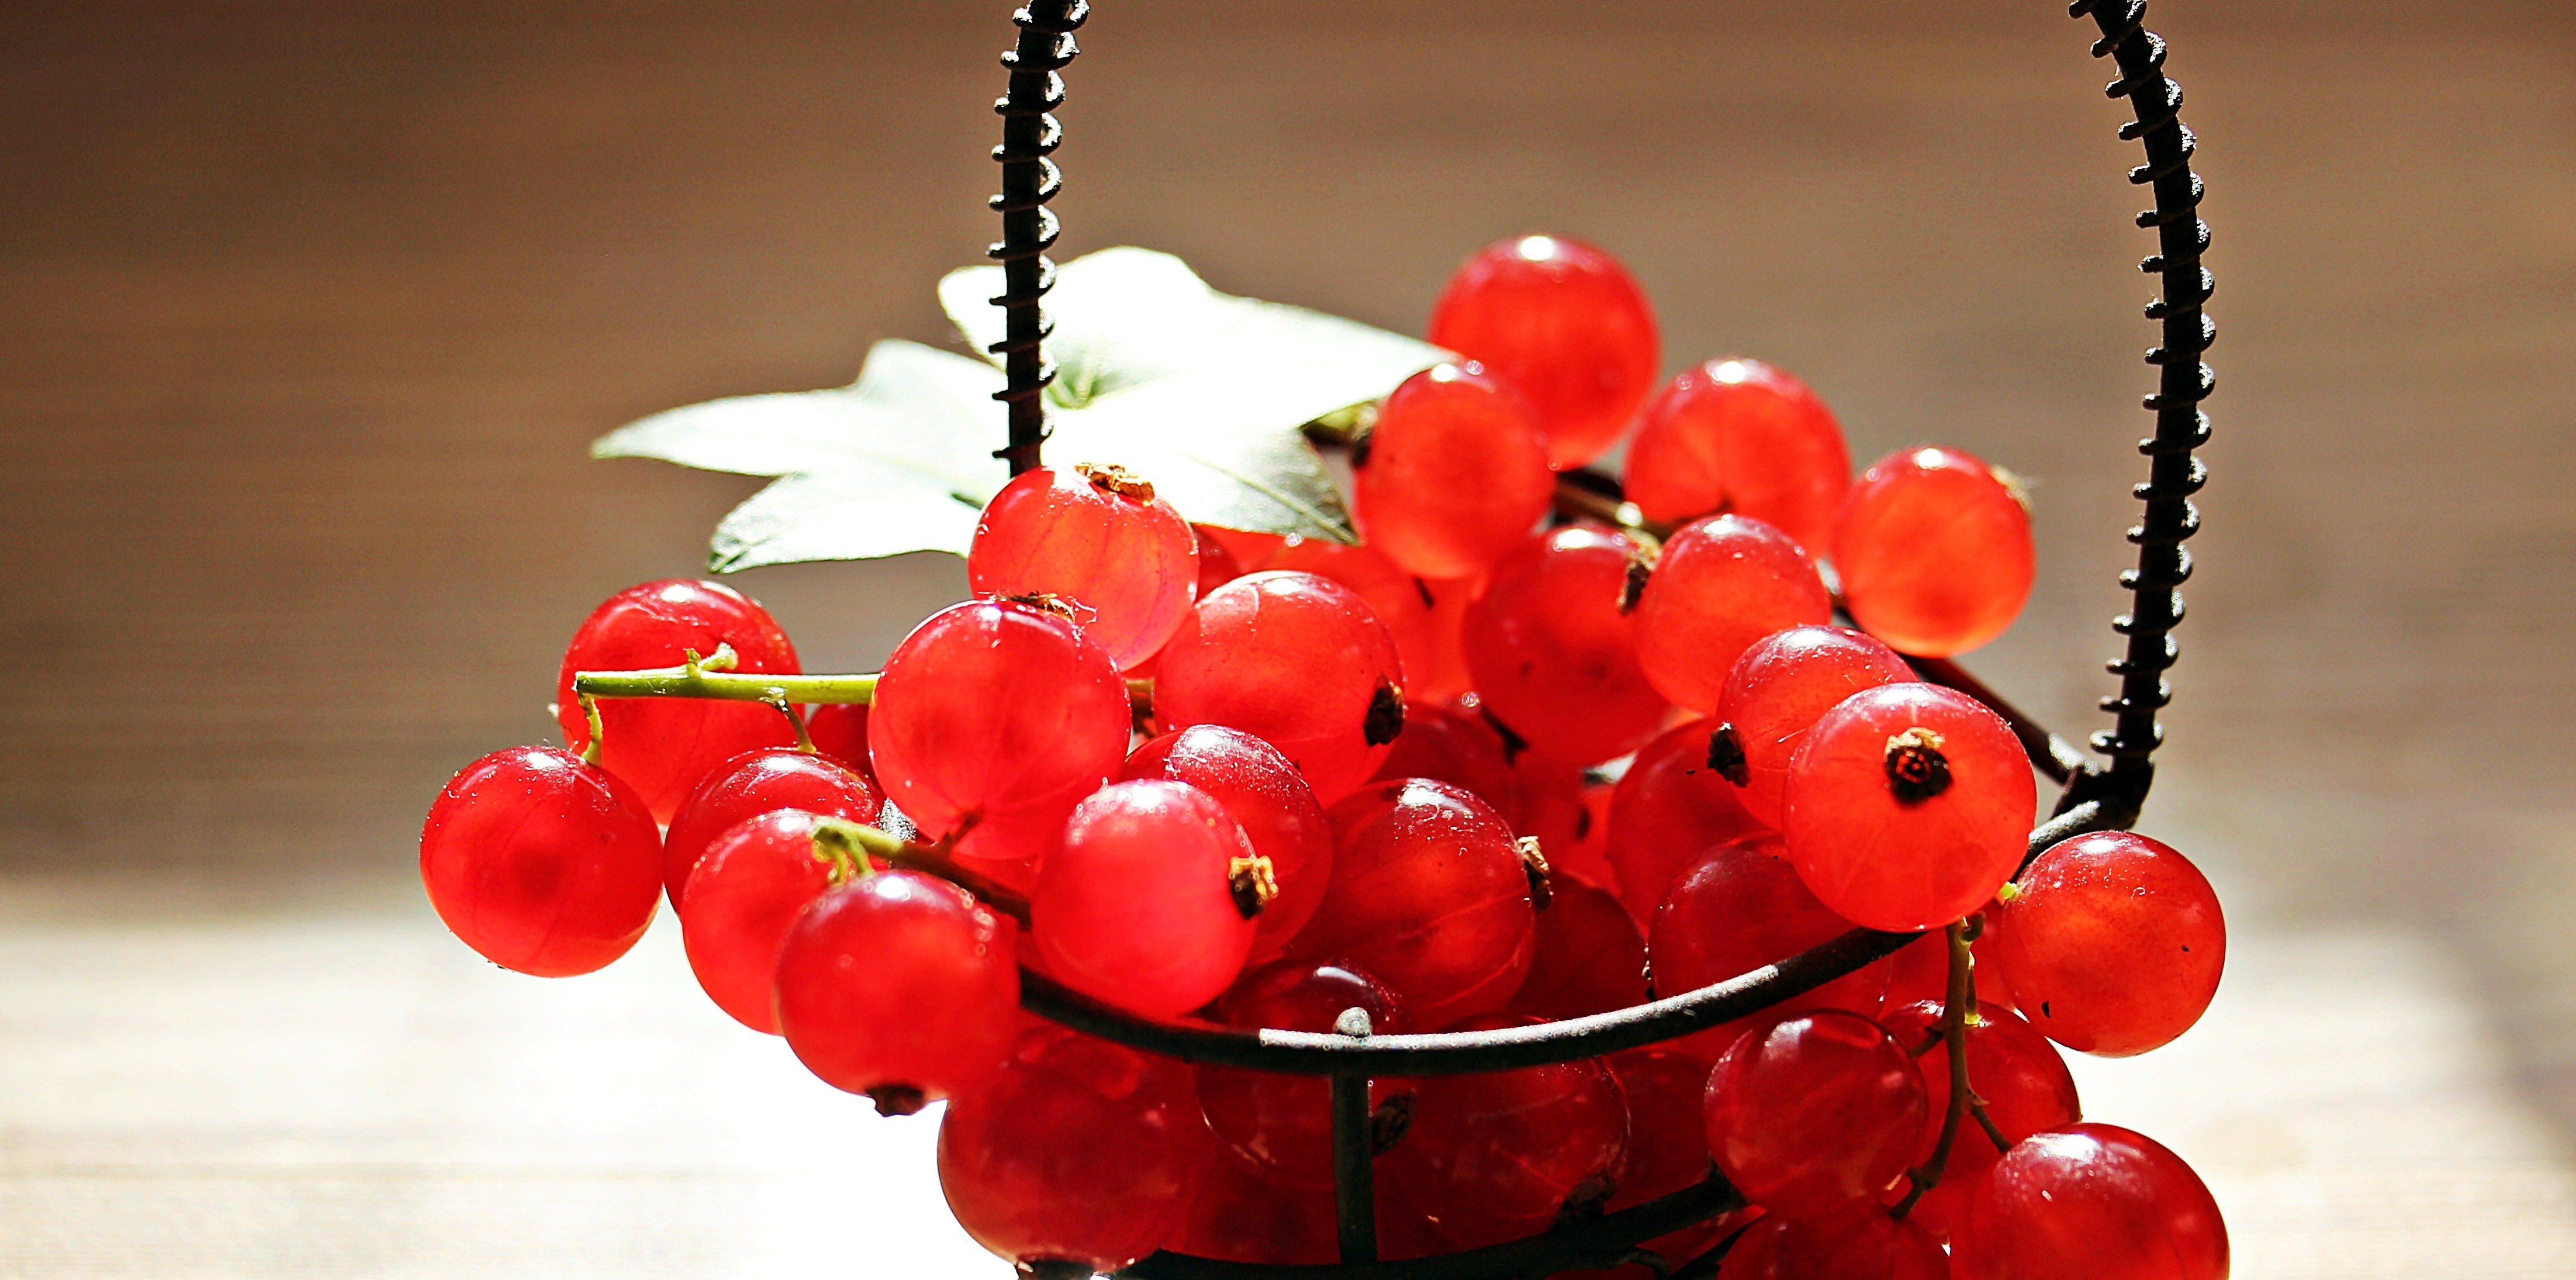
branch, plant, fruit, sweet, leaf, flower, petal, ripe, food, red, produce, color, garden, basket, healthy, eat, delicious, berries, fruits, soft fruit, sour, rose hip, macro photography, flowering plant, currant, summer fruit, currants, red currant, meertr beli, truebeli, metal k rbchen, land plant